Rinchen Lhamo

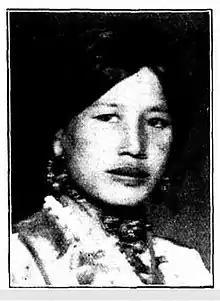
Rinchen Lhamo, from a 1934 newspaper.

In 1926, possibly in response to the John Noel film "The Epic of Everest" (1924), Lhamo published "We Tibetans: An Intimate Picture by a Woman of Tibet, of an Interesting and Distinctive People", a guide to Tibetan culture, religion, and folklore, in English, with an introduction by her British husband. "We are neither primitive nor bizarre," she explained of Tibet to English-speaking newspaper readers. "We are like yourselves, a people with a highly developed culture, spiritual, social, and material. Our minds are no less active, our wits are no less keen, than yours." She particularly objected to how Tibetan women and gender roles were portrayed in Western accounts. However, with regard to her views on the equality of women in Tibetan society which she expressed in an interview given to the Women's Freedom League, one Tibetan commentator has suggested that Rinchen "may have allowed her yearning for her native homeland to somewhat color her memories, which in turn may have influenced the tone of the interview. Nonetheless women in old Tibet certainly had more freedoms and rights than their counterparts in India, China and the rest of Asia, and perhaps even more than in Victorian England." Her opinions about Western beauty, culture, and wealth were reported in many newspapers. Reflecting some of the social and racial prejudices which Rinchen and Louis encountered during their lifetimes, one historian writing in 1988 has questioned her ability to write "We Tibetans", however, this assertion has since been countered.